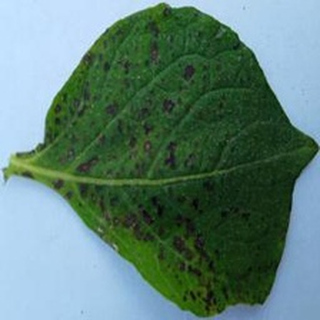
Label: potato_early_blight